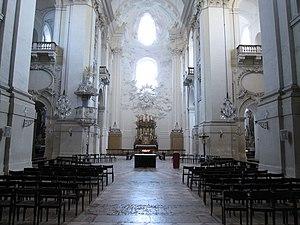
Autriche, Salzbourg, Kollegienkirche